Leopard head (hieroglyph)

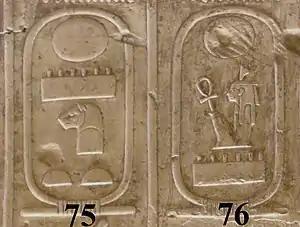
Example hieroglyph, Egyptian King list cartouche.

The ancient Egyptian Leopard head hieroglyph, Gardiner sign listed as Gardiner sign F9, depicts the "head of a leopard"; it is in the Gardiner subset for "parts of mammals".